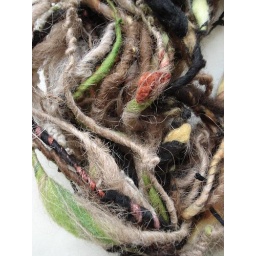
This yarn is wild:Alpaca fleece in fawn, brown and black;handdyed yellow/ green/ orange merino,red silk noil and natural cotton slubs...